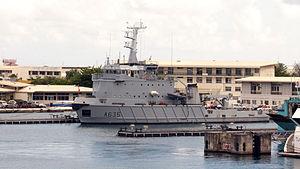
Les forces armées en Polynésie française, abrégées en FAPF, désignent les unités de l'Armée française stationnées en Polynésie française et constituant ainsi la zone de défense de Polynésie française.
Le RR Revi (A635) est un navire de services français. Il a été construit au chantier Bréhéret à Couëron près de Nantes.